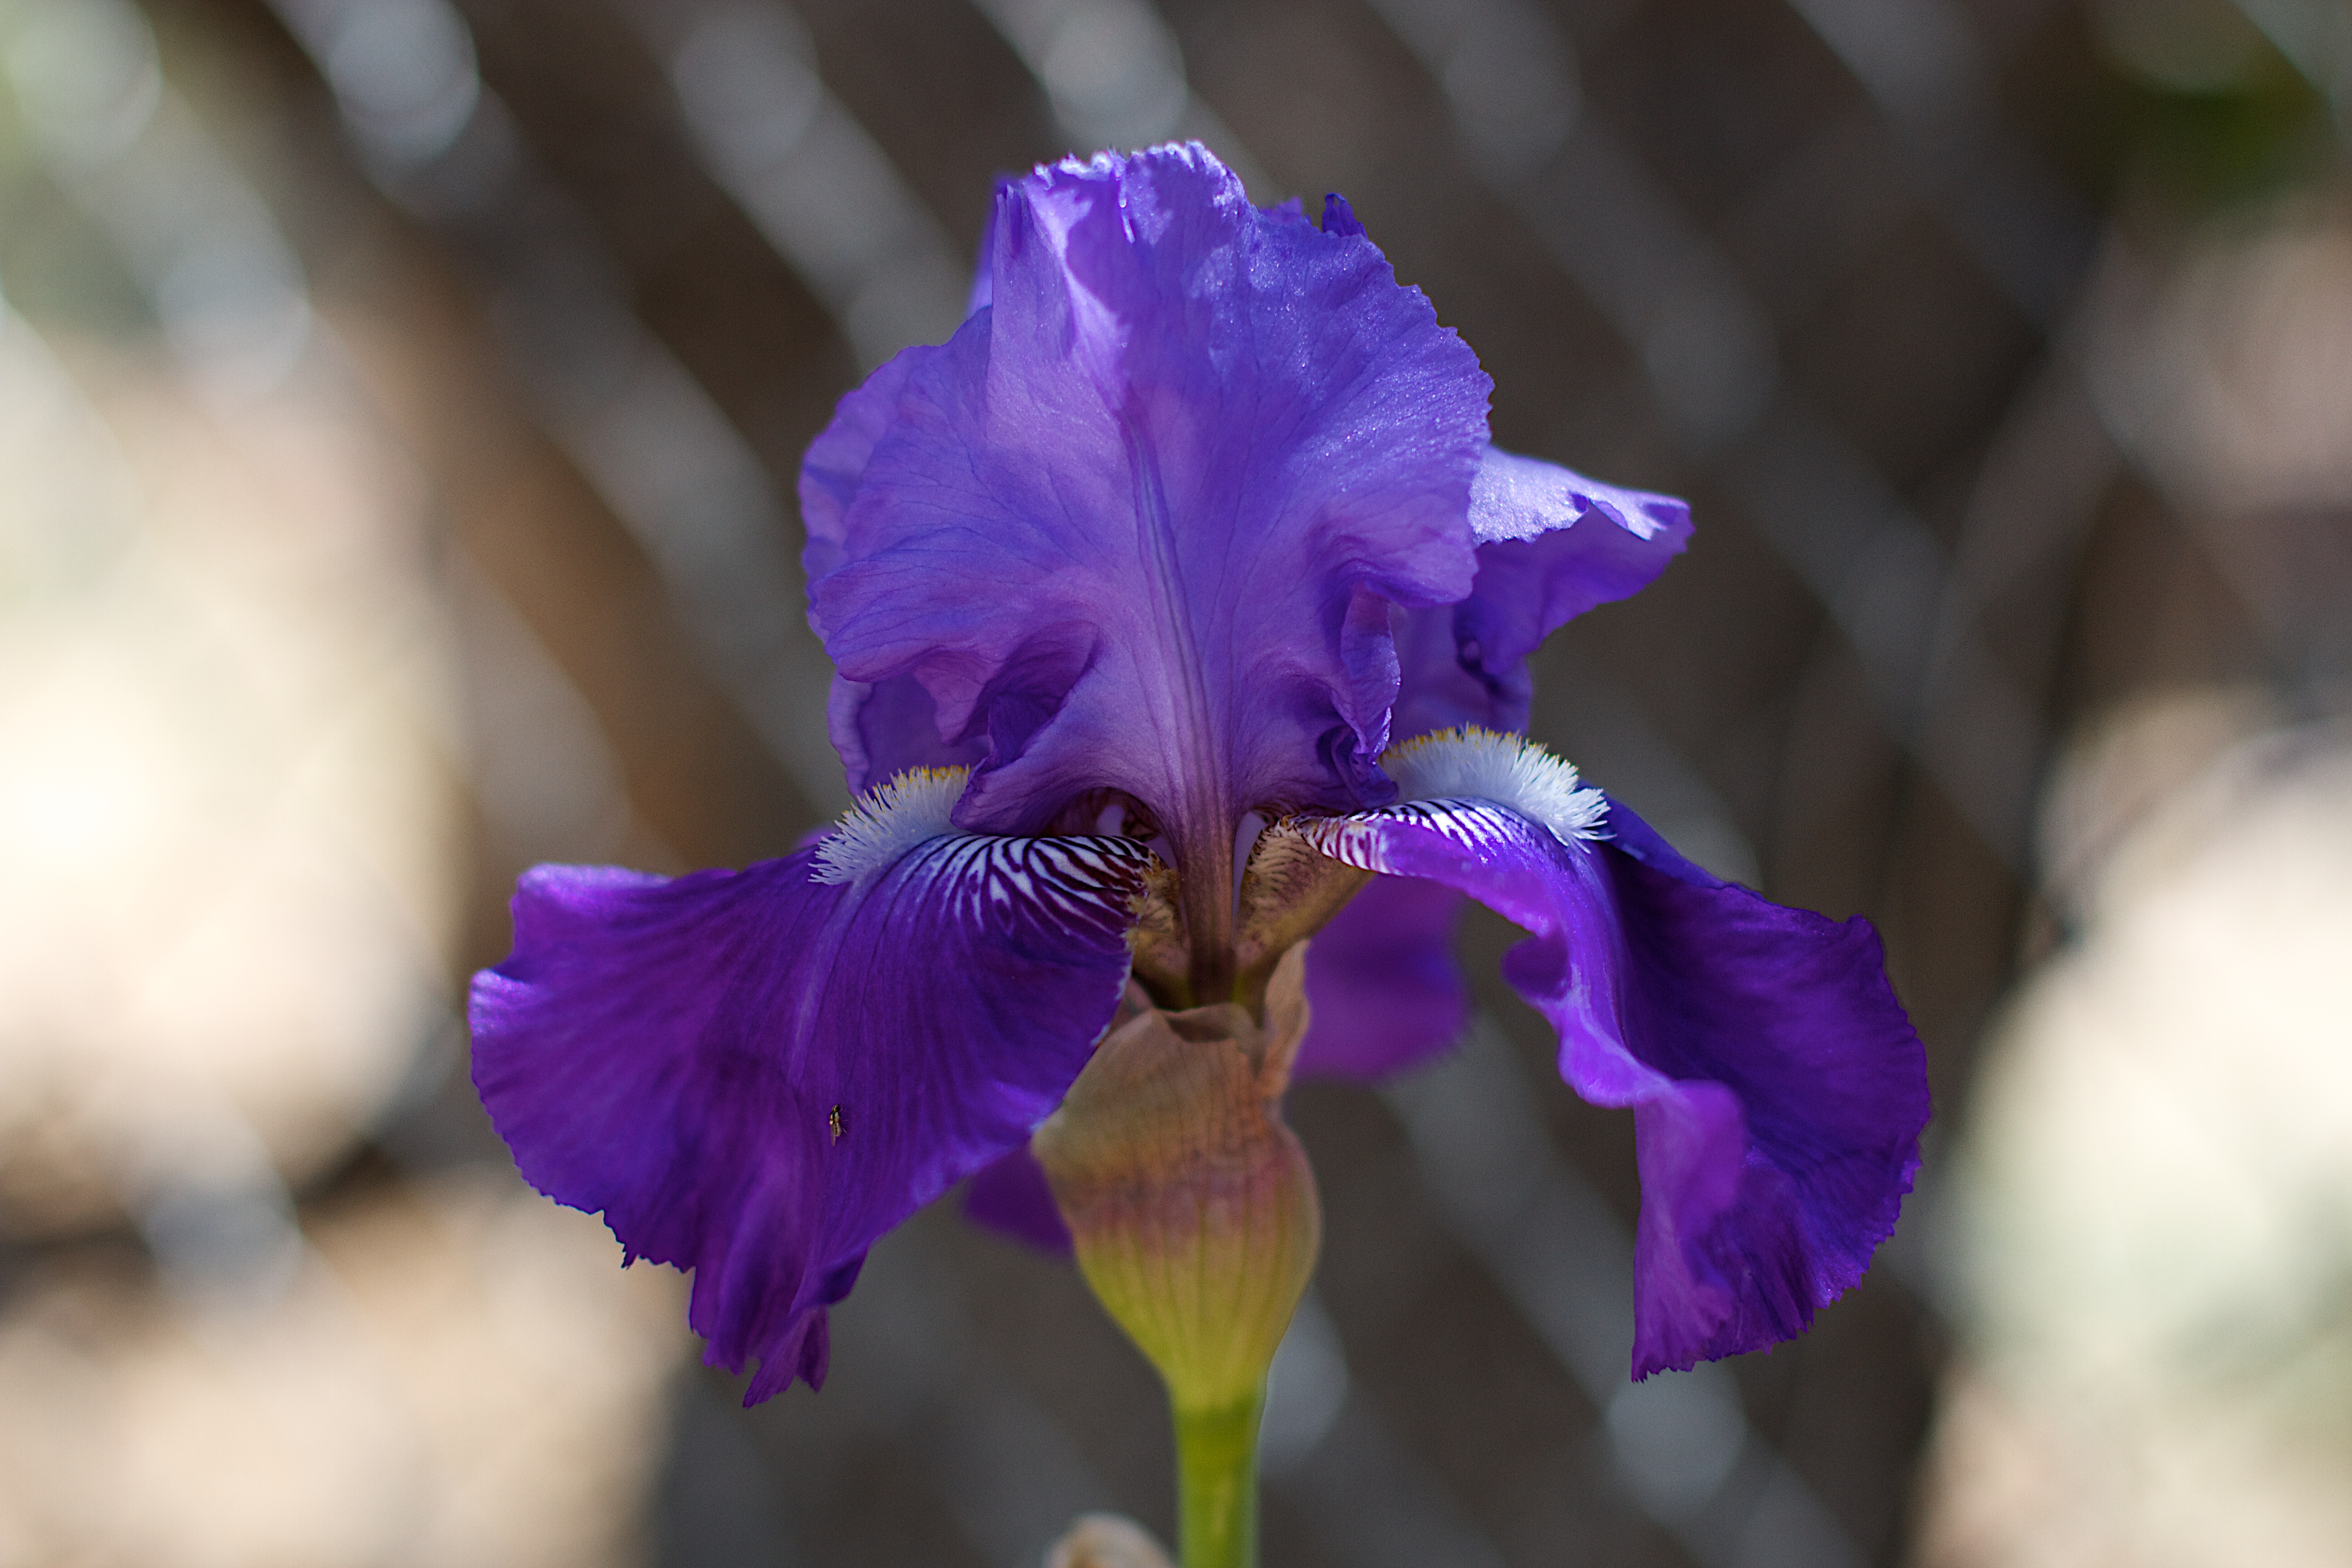
flower, plant, flora, purple, iris, eye, botany, land plant, flowering plant, iris family, macro photography, petal, organ, cattleya, cattleya labiata, christmas orchid